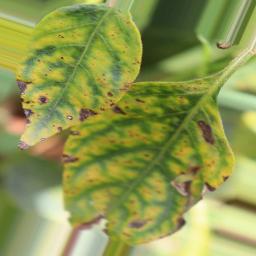
Label: nutritional